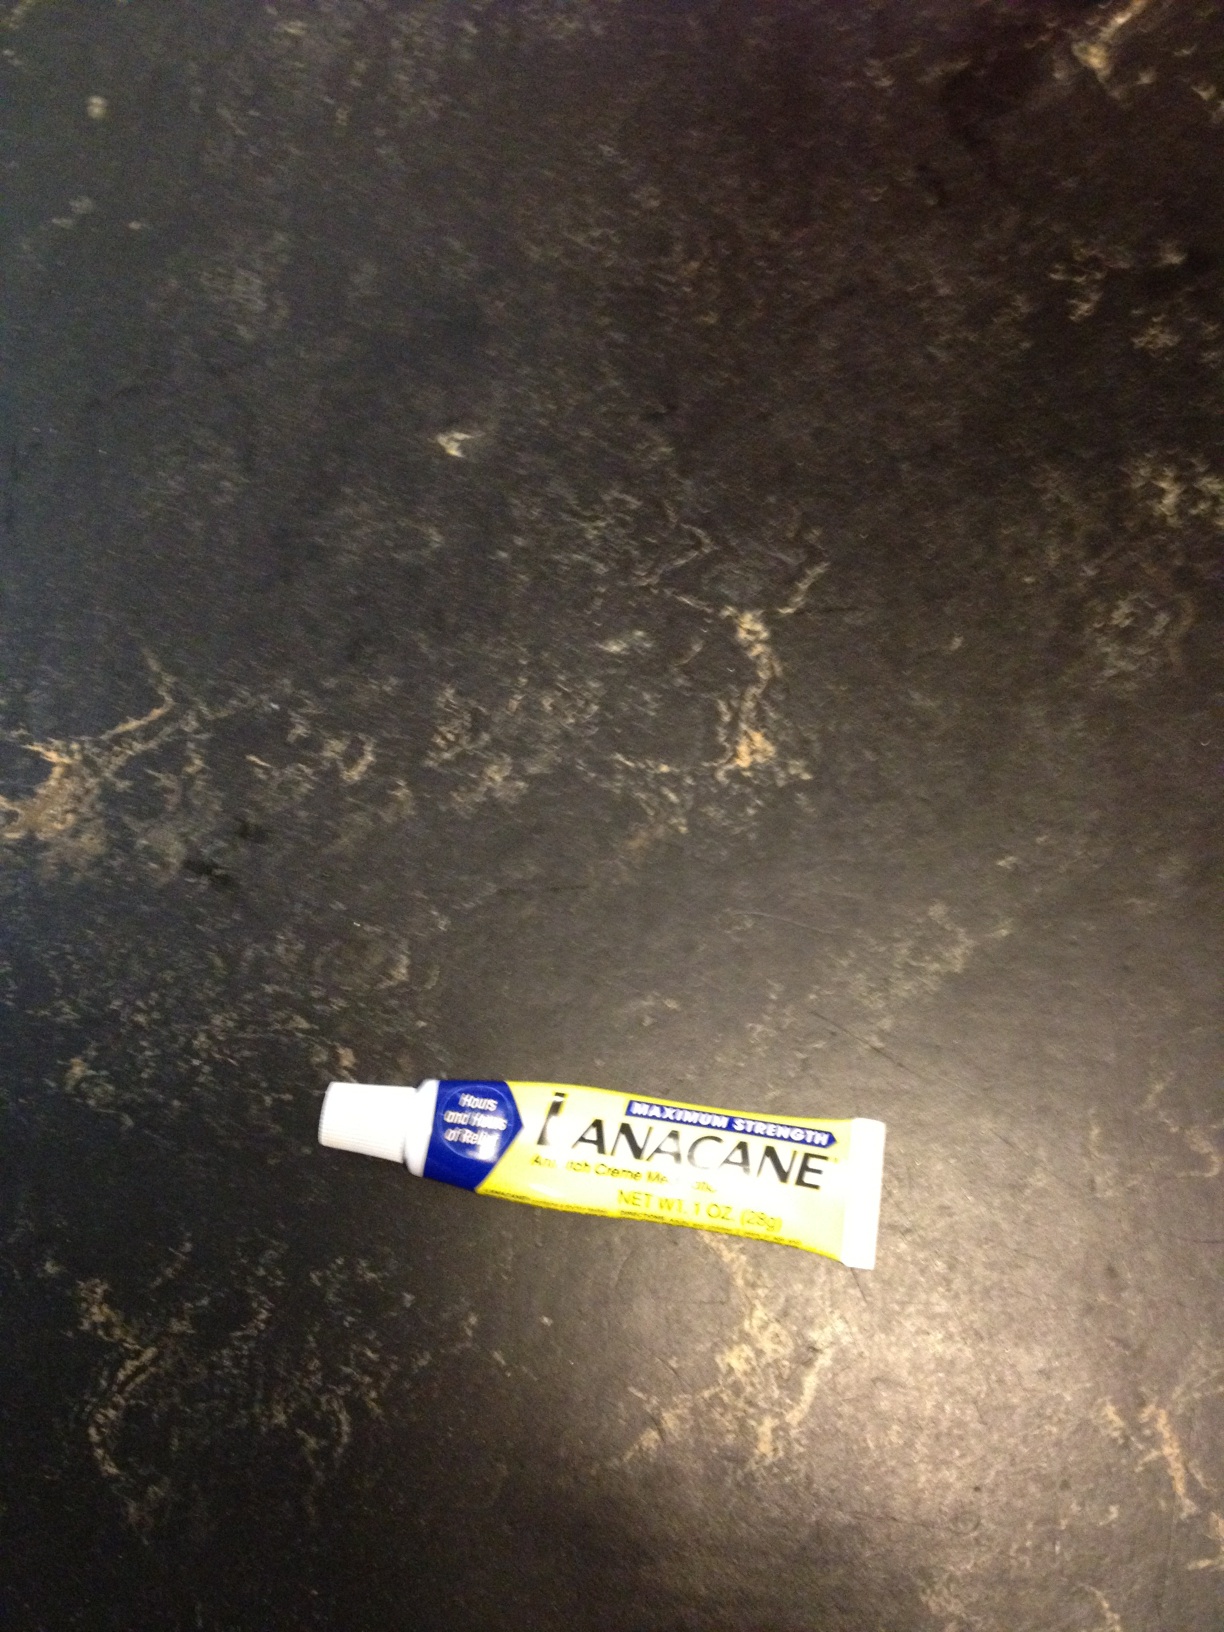Question: What is this item?
Answer: lanacane